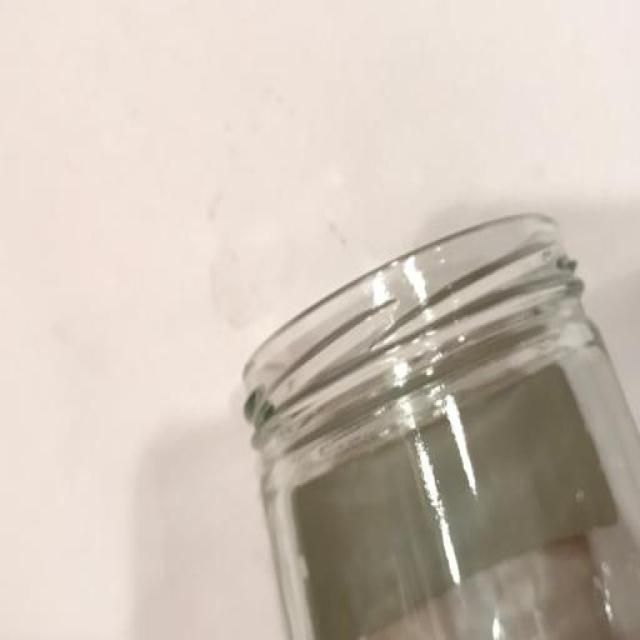
Label: glass